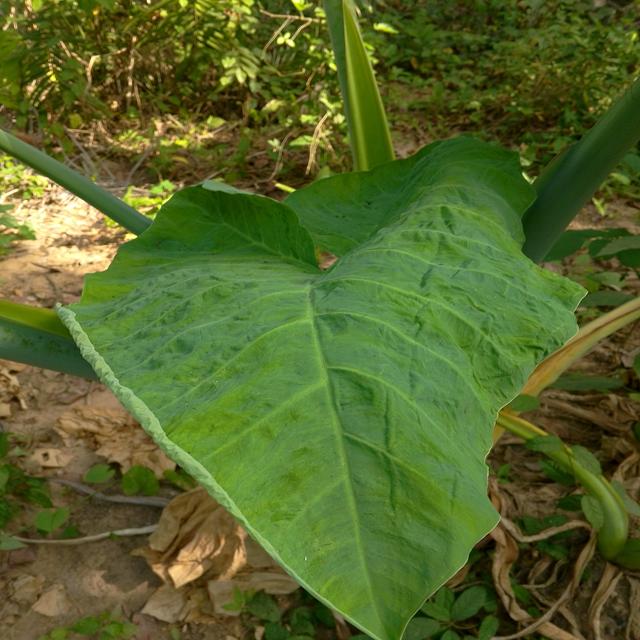
Label: Healthy